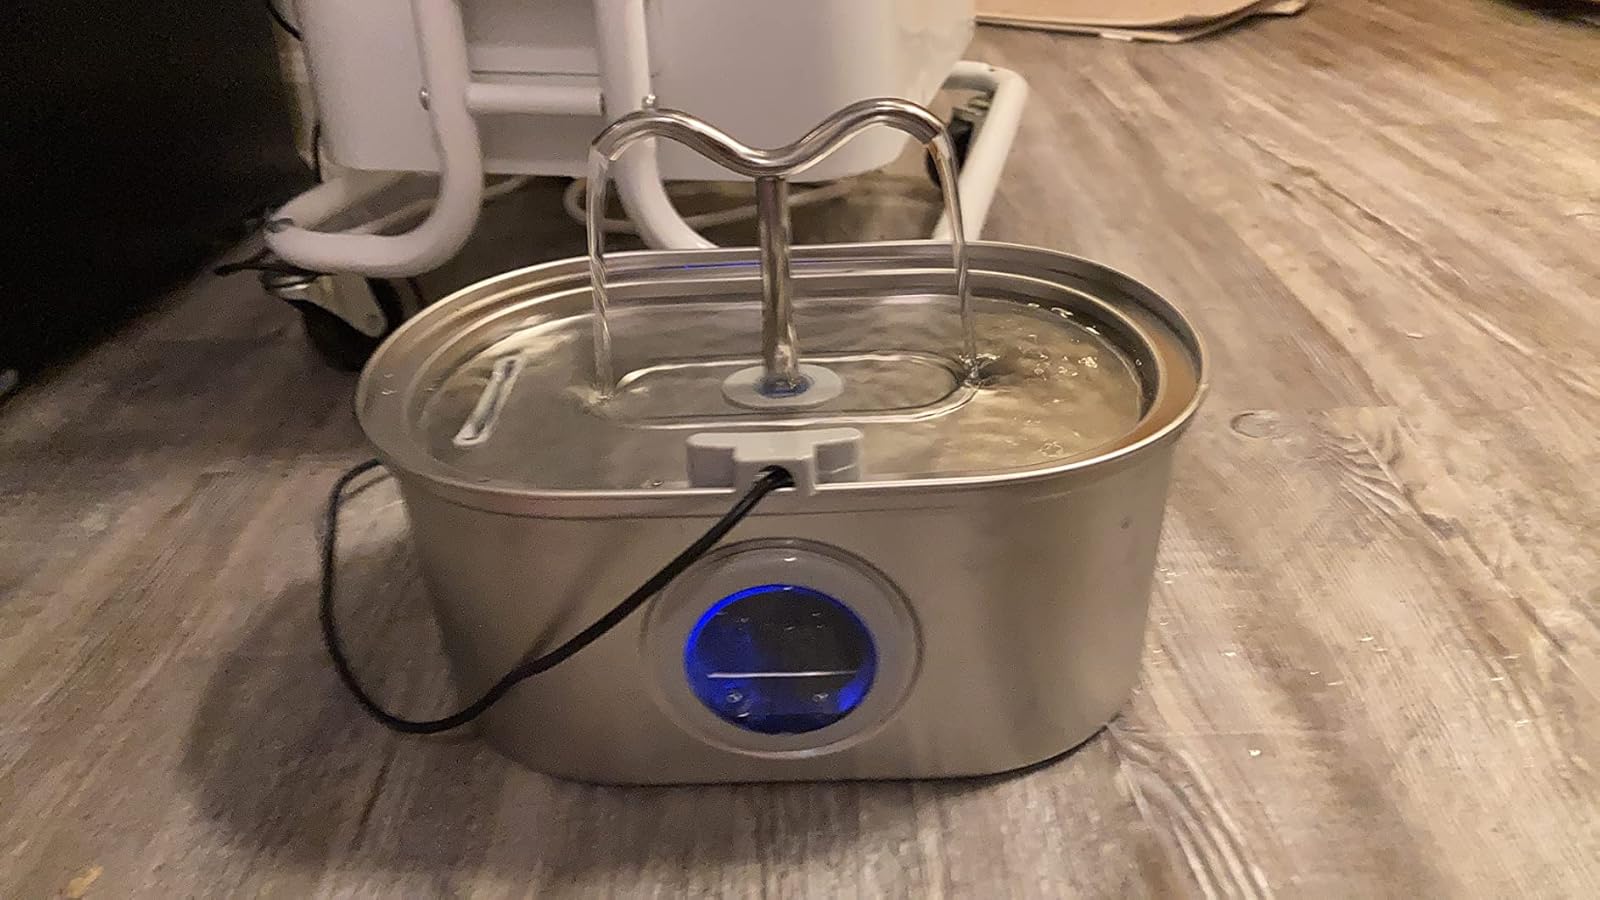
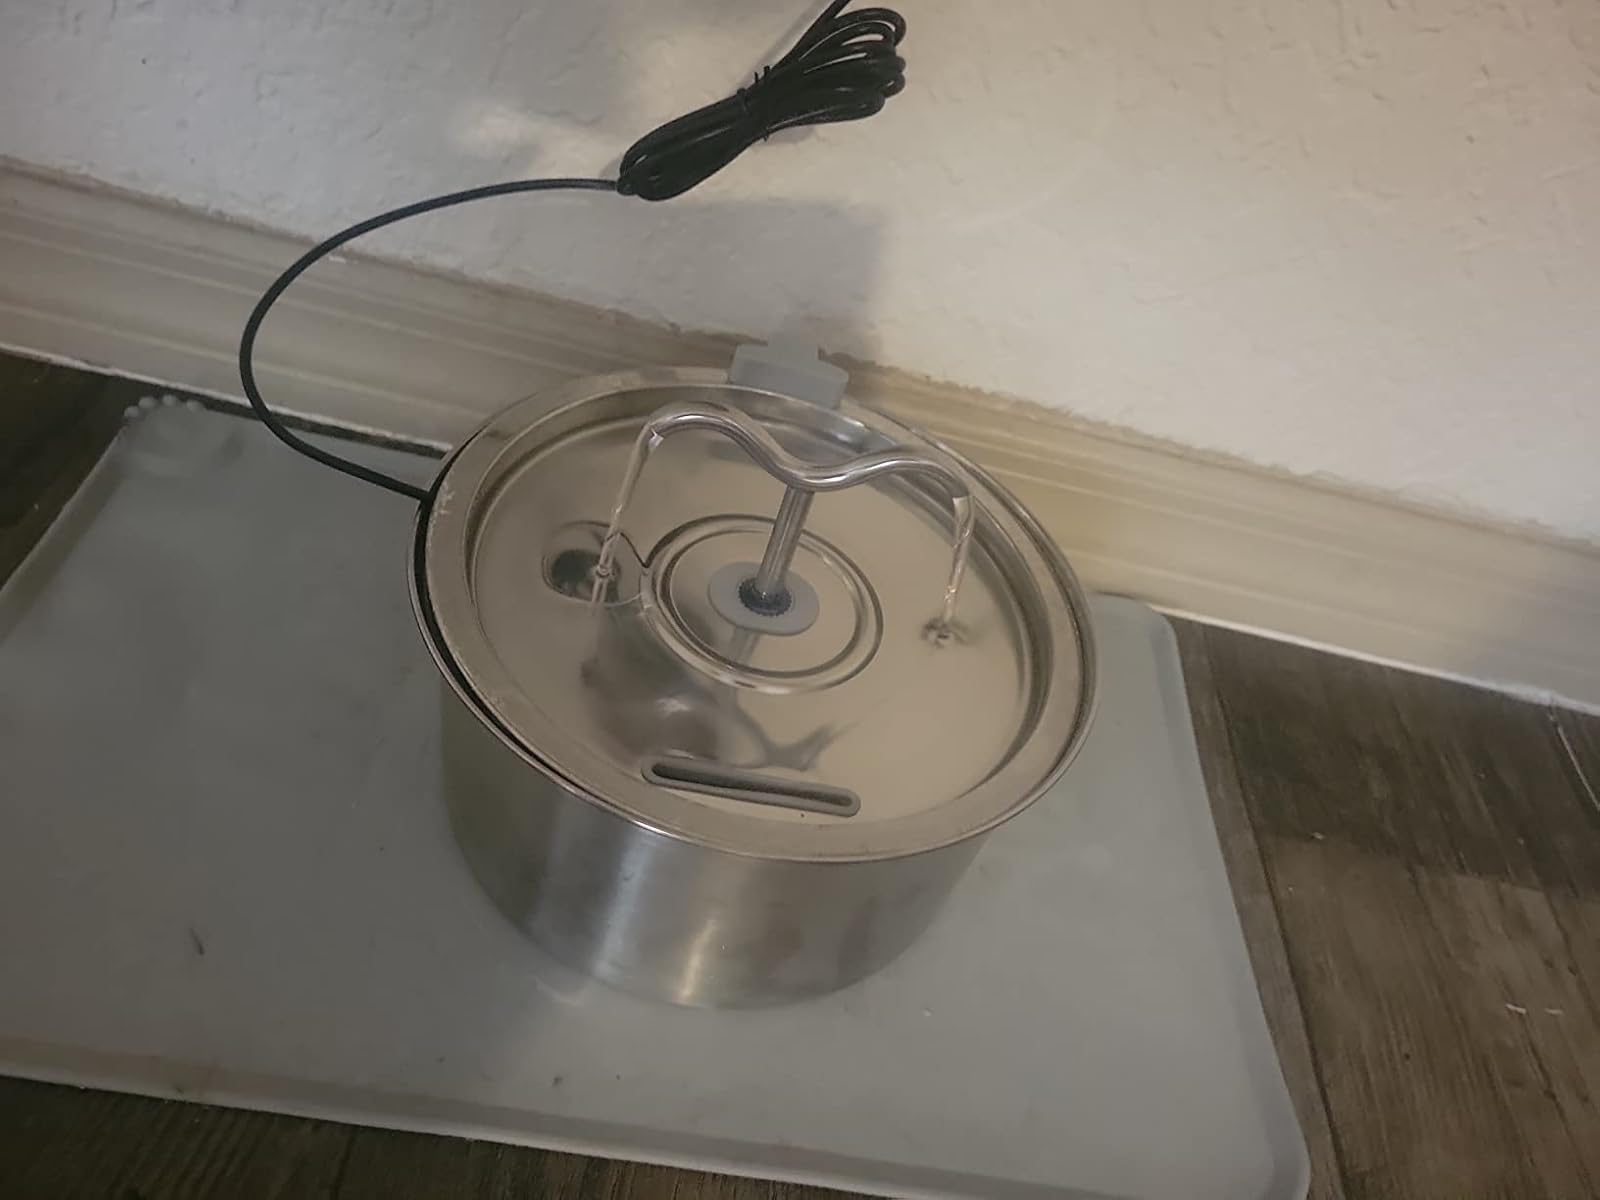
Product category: items_bowl
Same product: no